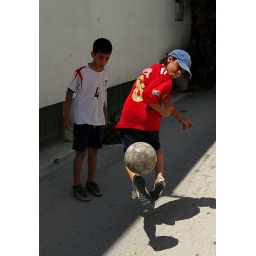
Burned in on the ball, the red of the shirt and his hat and face